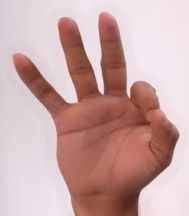
ASL sign: 9